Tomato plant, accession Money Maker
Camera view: tilt-top (135 deg); turntable rotation: 300 degrees
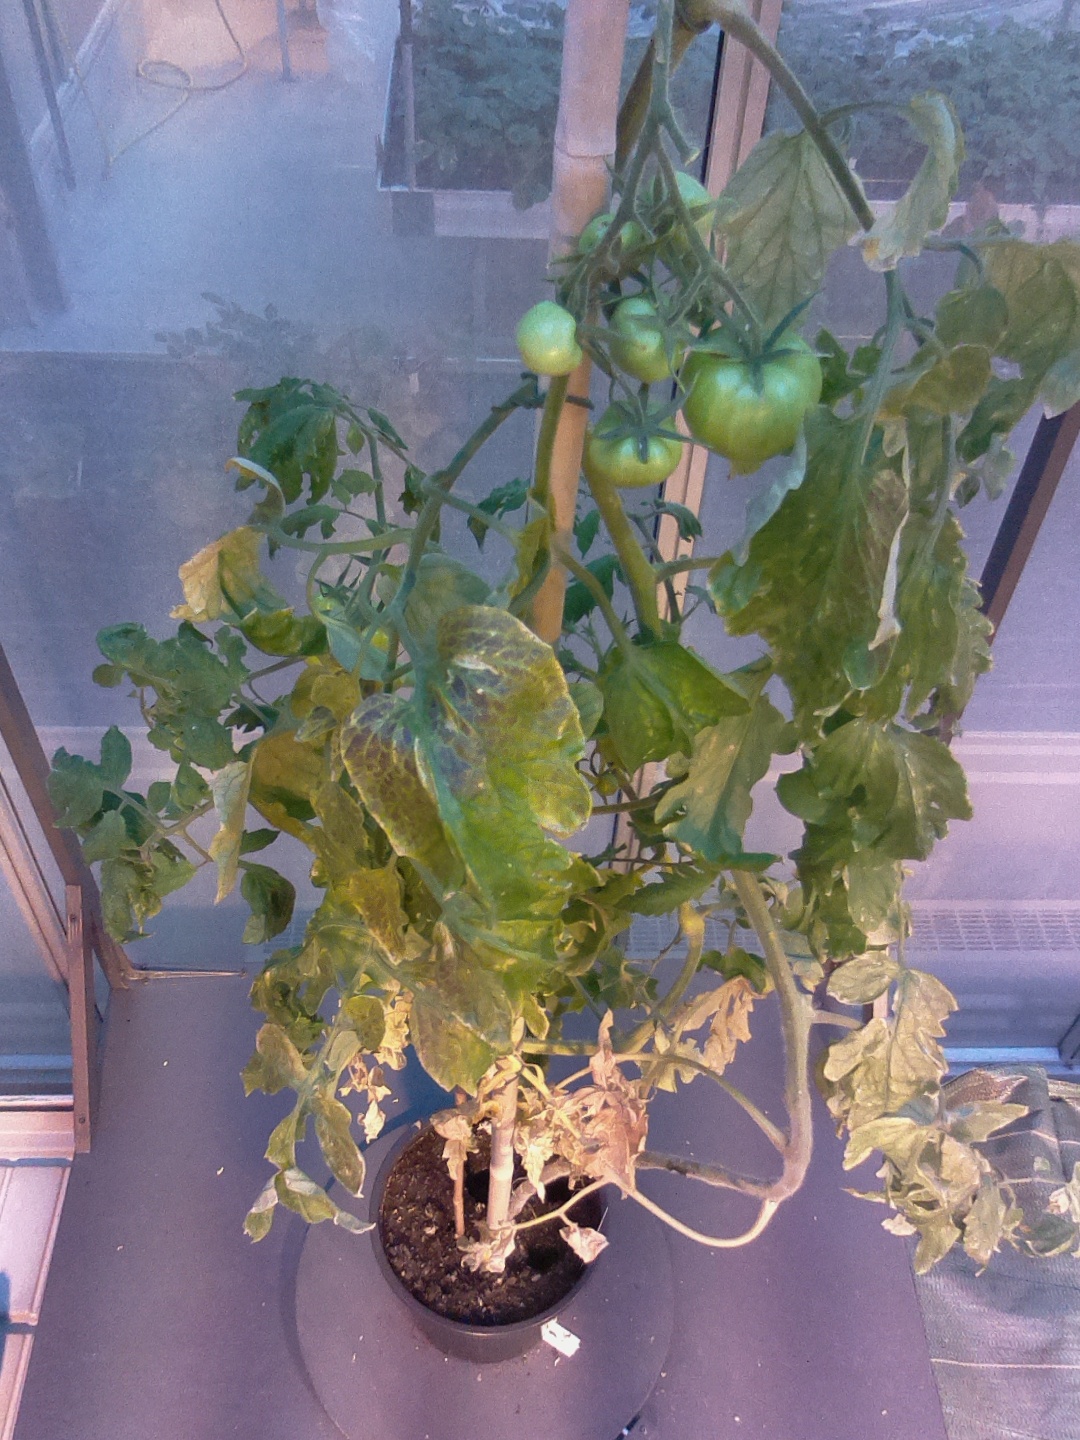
BBCH growth stage 78: 80% -90% of final fruit size